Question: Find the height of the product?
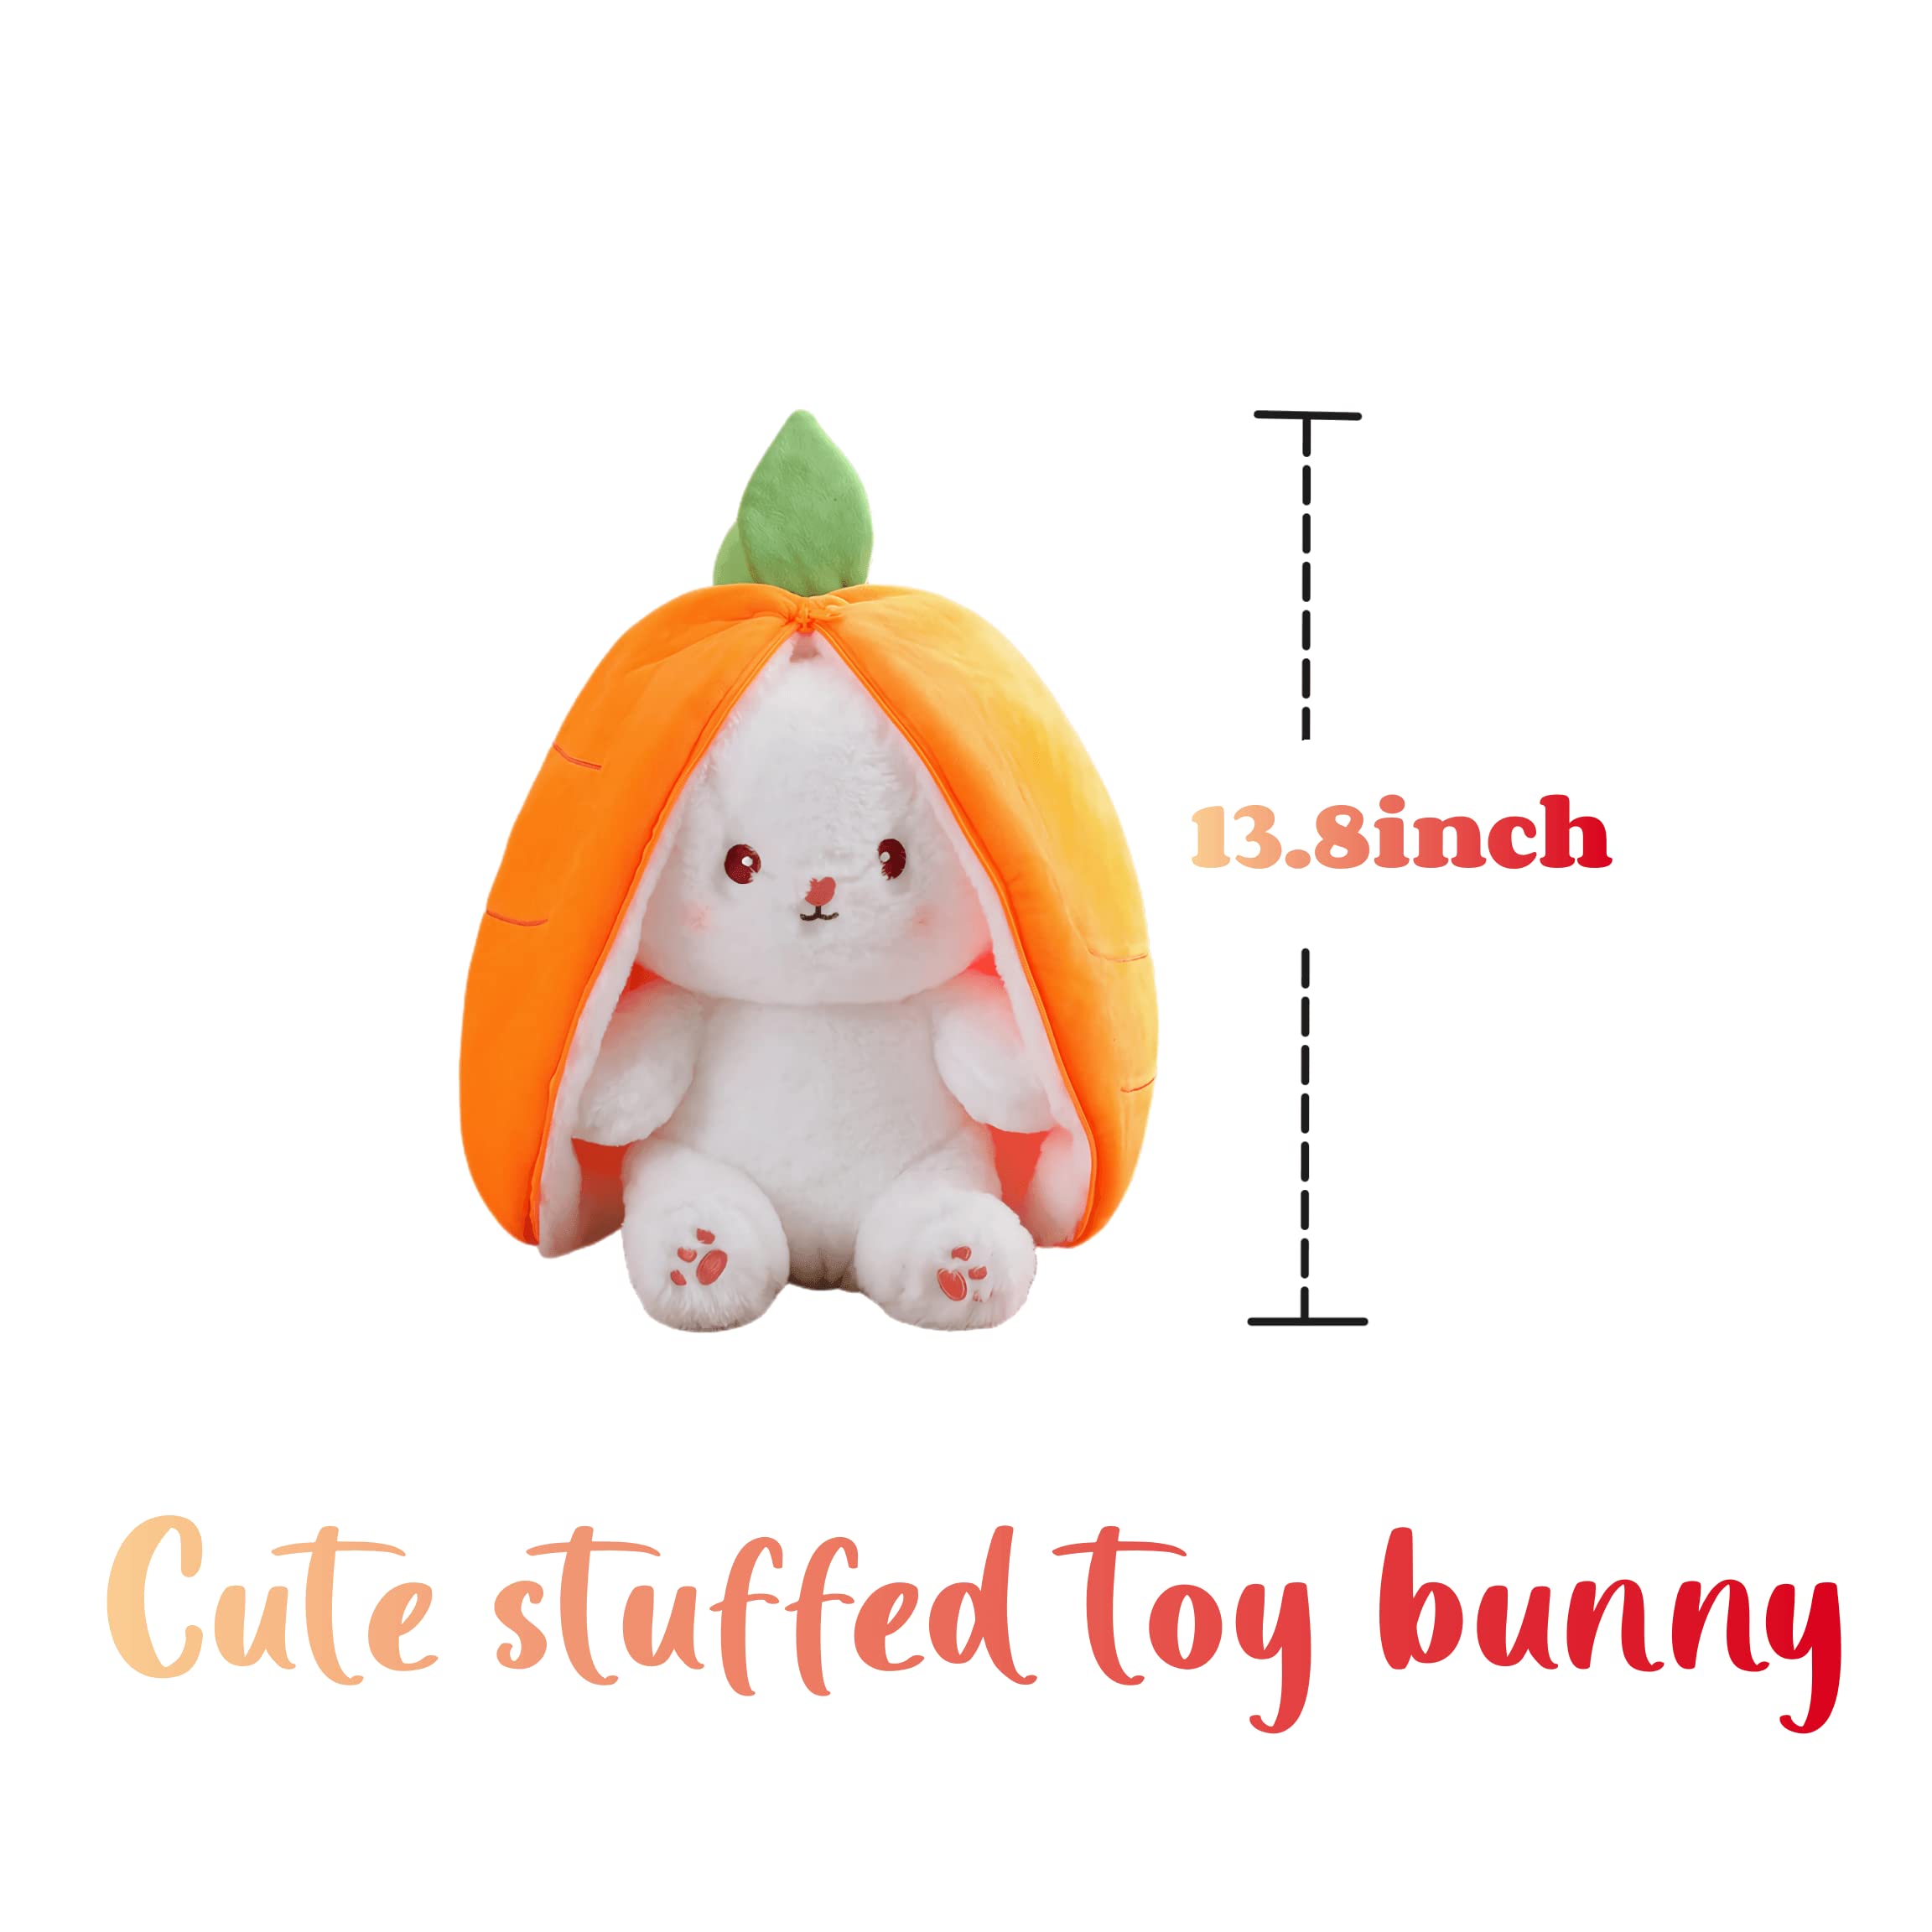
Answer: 13.8 inch